Tom Kerrigan (golfer)

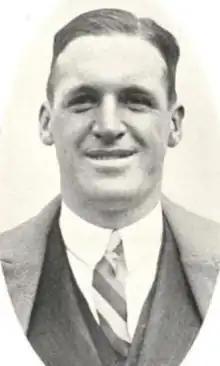
Kerrigan in 1921

Thomas Francis Kerrigan (October 10, 1895 – May 6, 1964) was an American professional golfer who played in the early 20th century. Kerrigan's best performance in the Open Championship came in the 1921 Open Championship when after enduring an Atlantic voyage aboard the RMS "Aquitania" he quickly acclimated himself to the Open Championship course at St Andrews on arrival in Britain and finished in third place. He was a frequent competitor in the PGA Championship in which his best results were quarter-final losses (in match play) in 1916, 1922, and 1925.